Lancashire Archives

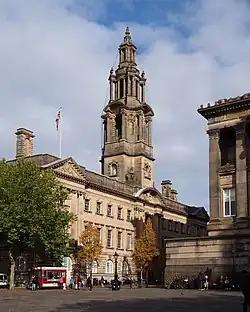
Sessions House, Preston

As visitors increased and as more documents were taken in, a strain began to develop on the archives. In 1960, the archives moved to larger premises in the Sessions House. In 1963, the first archaeologist, Ben Edwards, was appointed.